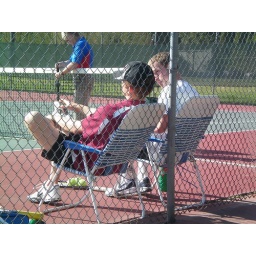
Michael and Joe hang on beach chairs after winning No. 1 doubs 8-0 against UPS.